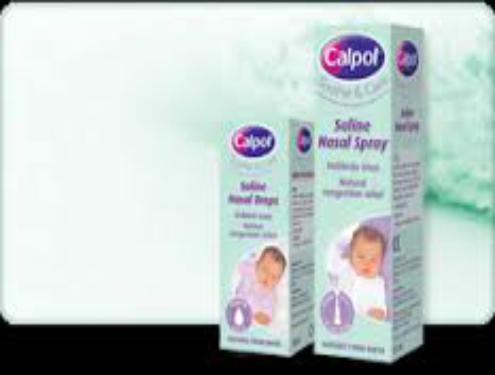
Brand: Calpol
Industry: Medical